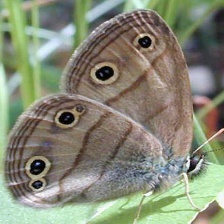
Species: WOOD SATYR
Butterfly family (ImageNet category): ringlet